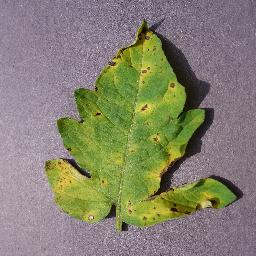
Label: Tomato___Septoria_leaf_spot